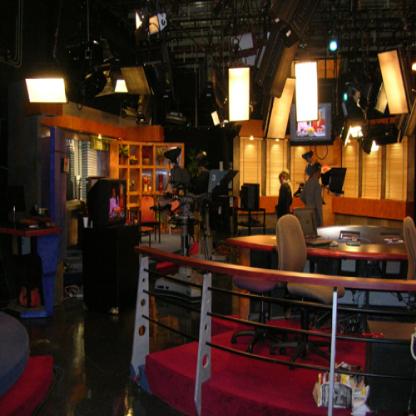
Scene: Indoor